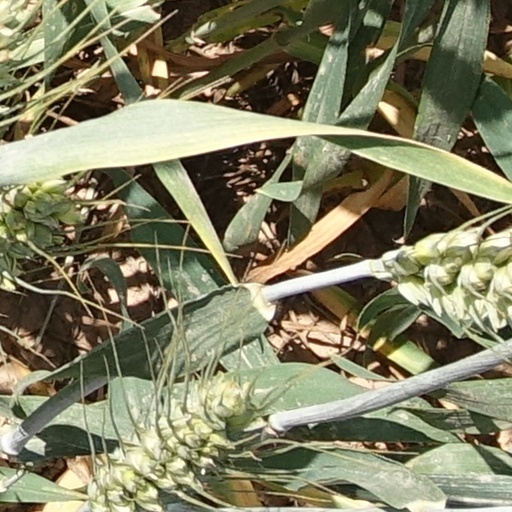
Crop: wheat